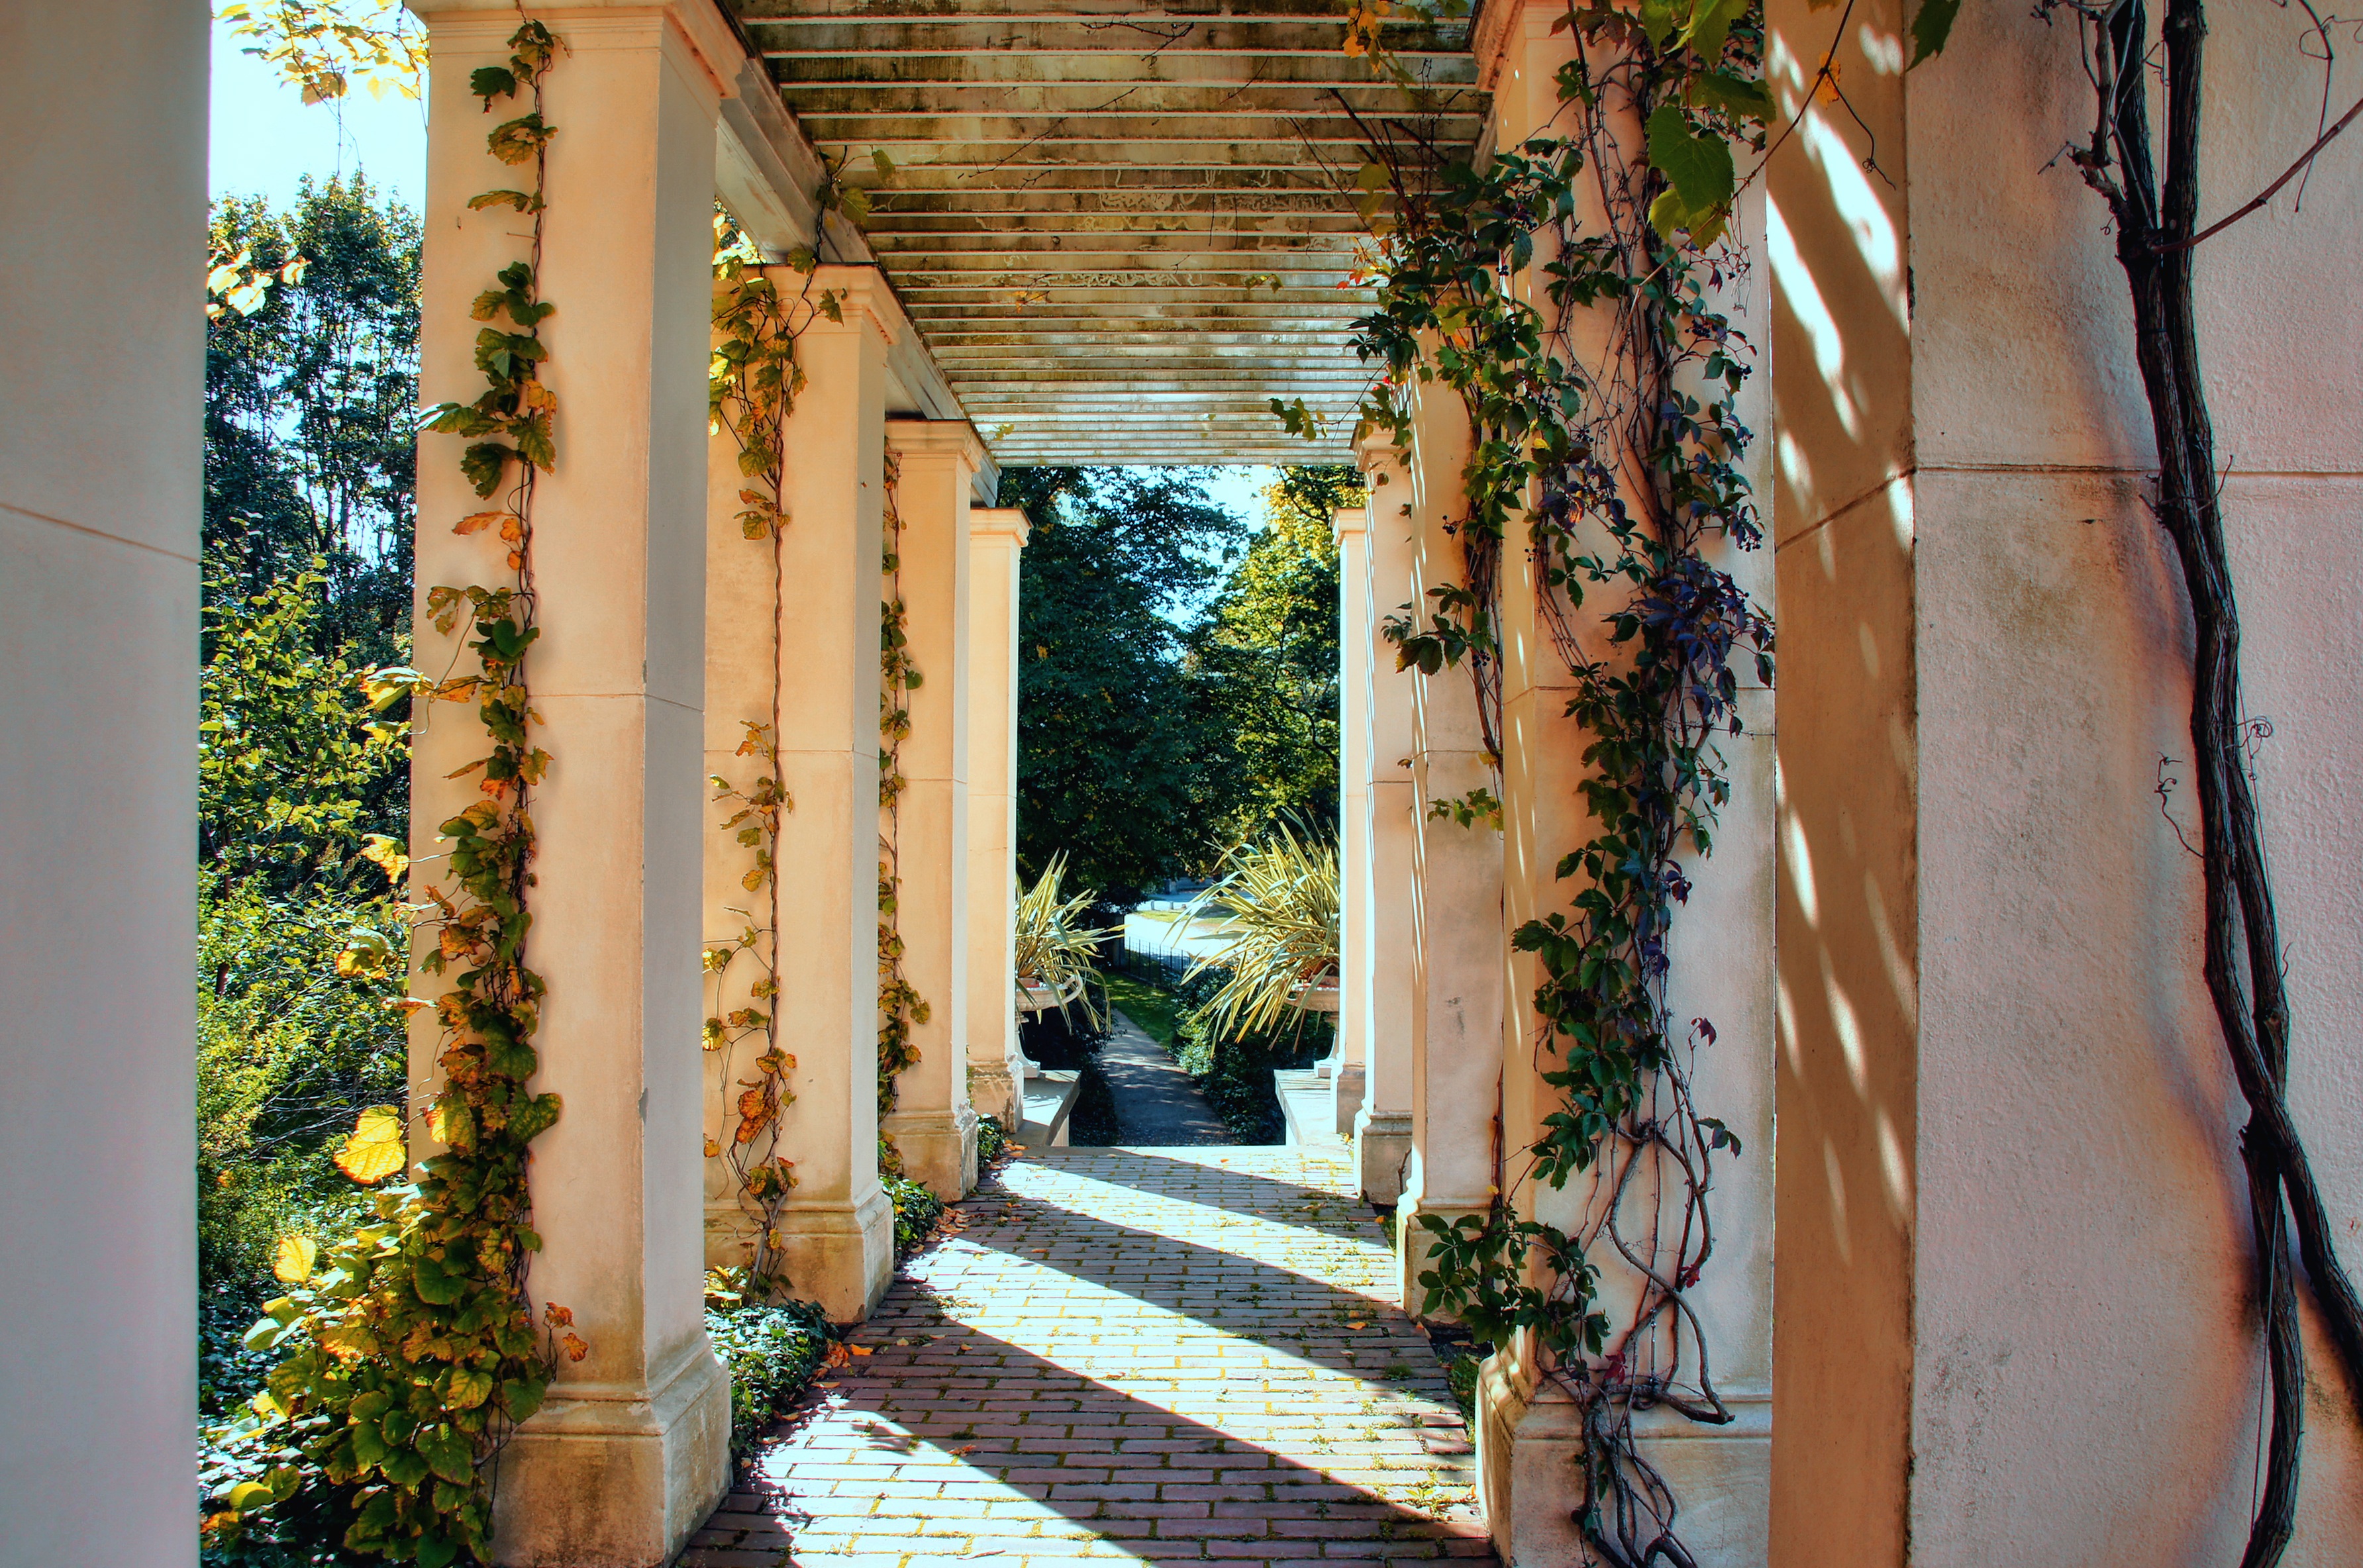
mansion, house, window, alley, home, arch, ivy, park, garden, flowers, interior design, archway, estate, gang, castle park glienecke